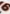
Number: 6